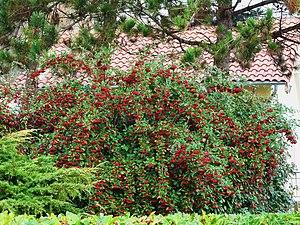
Buisson de Cotonéaster laiteux (Cotoneaster lacteus) à l'automne
Cotoneaster lacteus, le Cotonéaster laiteux, est une espèce ornementale de la famille des Rosacées originaire de Chine.